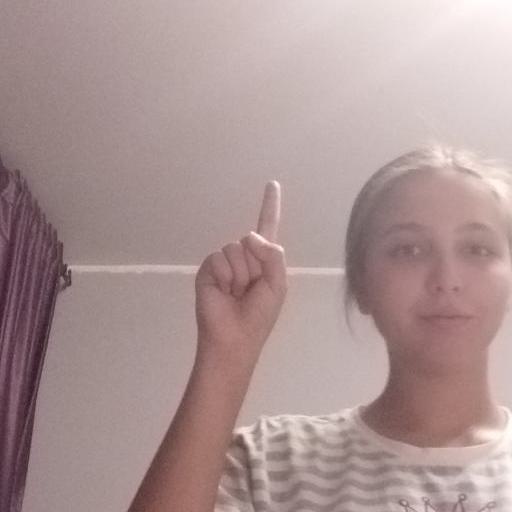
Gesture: one